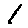
Label: 1